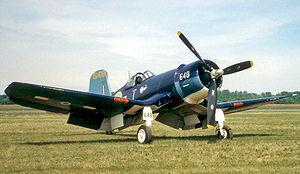
Le Chance Vought F4U Corsair est un avion militaire américain, utilisé lors de la Seconde Guerre mondiale et jusqu'en 1968.